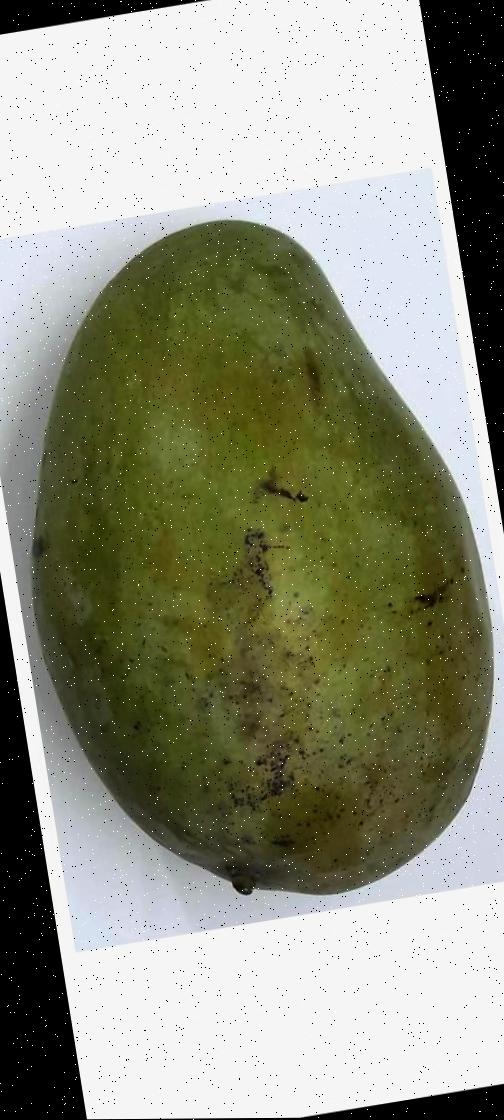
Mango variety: Amrapali